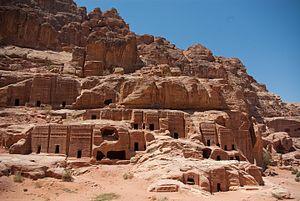
des tombes de Pétra